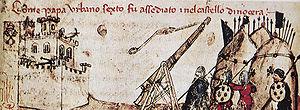
Louis Iᵉʳ d'Anjou, né à Vincennes le 23 juillet 1339 et mort le 20 septembre 1384 au château de Bisceglie près de Bari, est comte puis duc d'Anjou, roi titulaire de Naples. Il est le deuxième fils du roi de France Jean le Bon et de Bonne de Luxembourg.